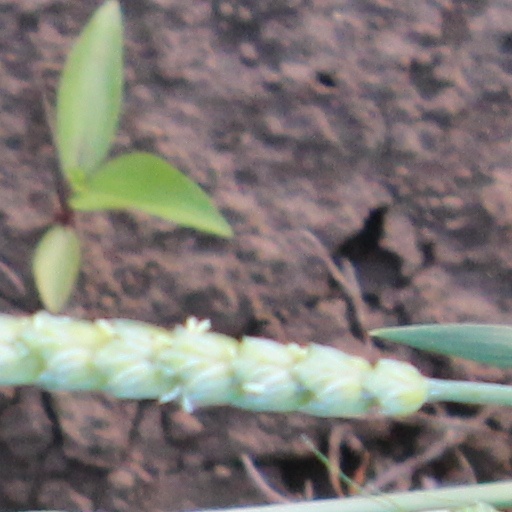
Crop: wheat